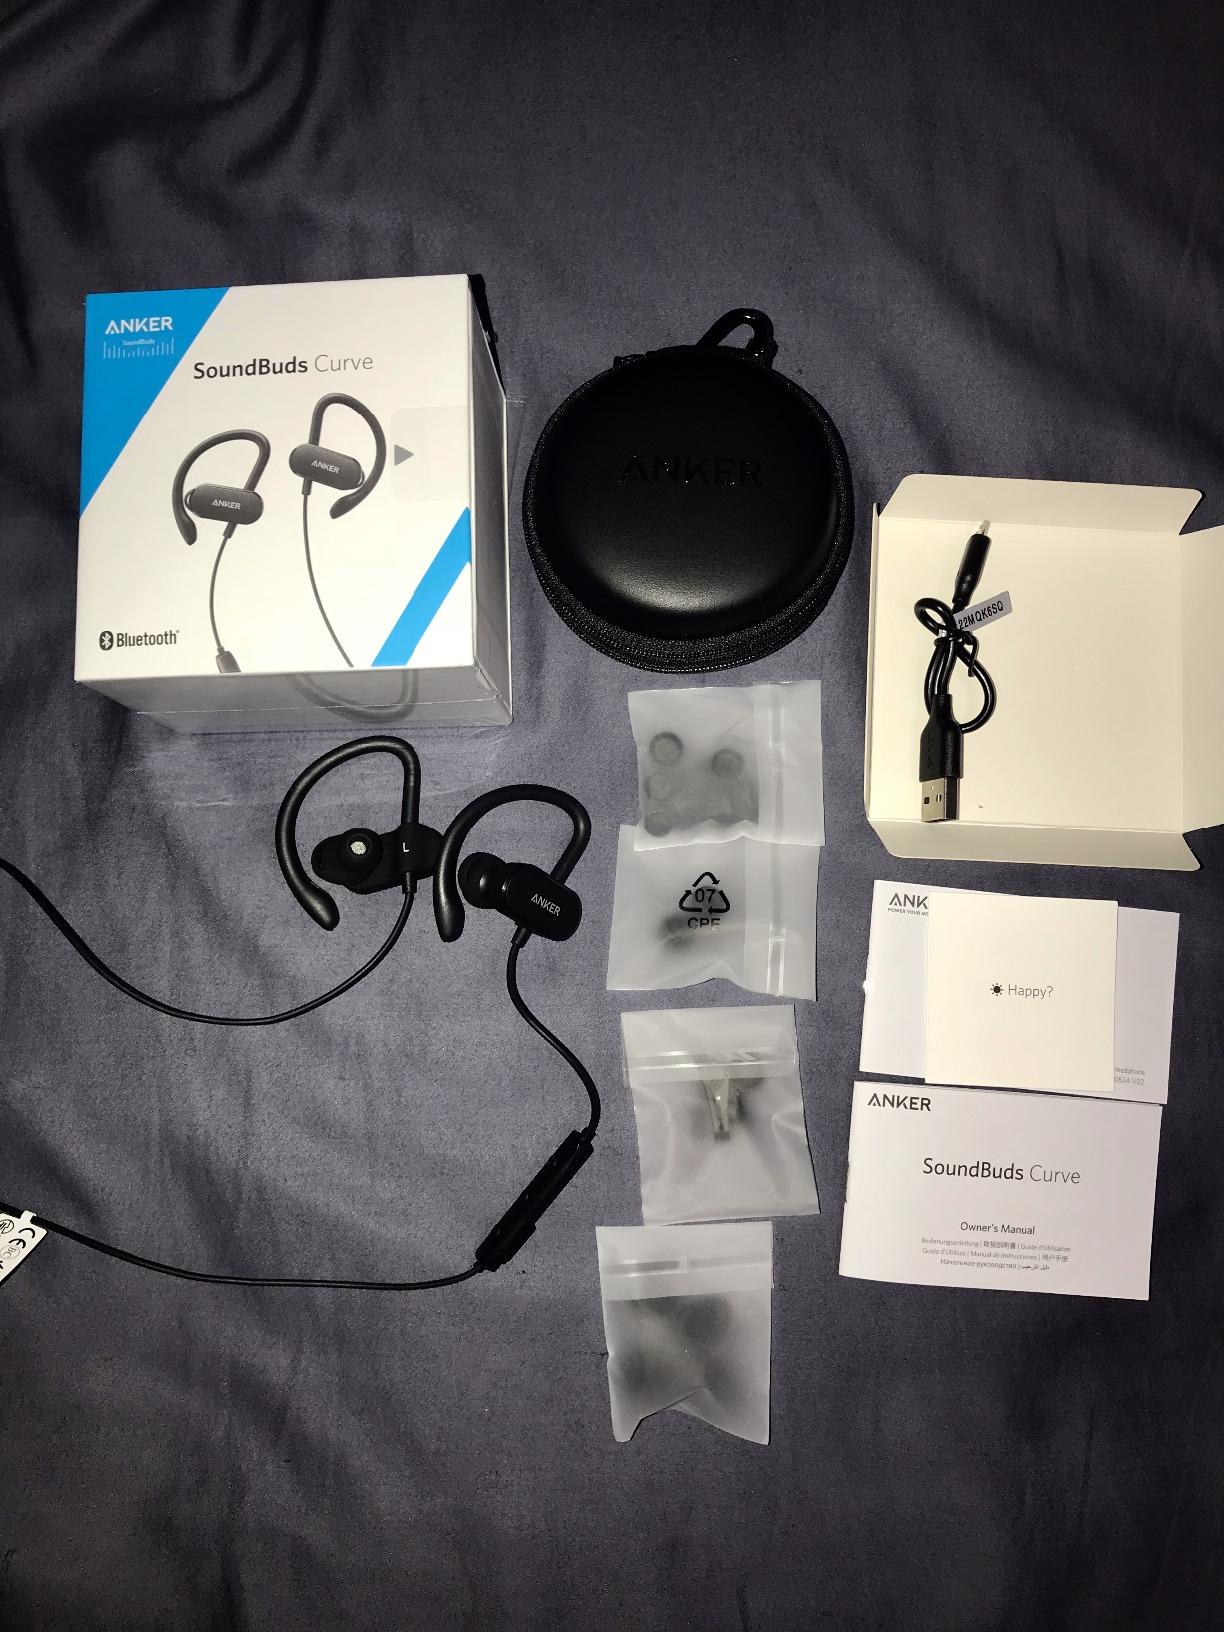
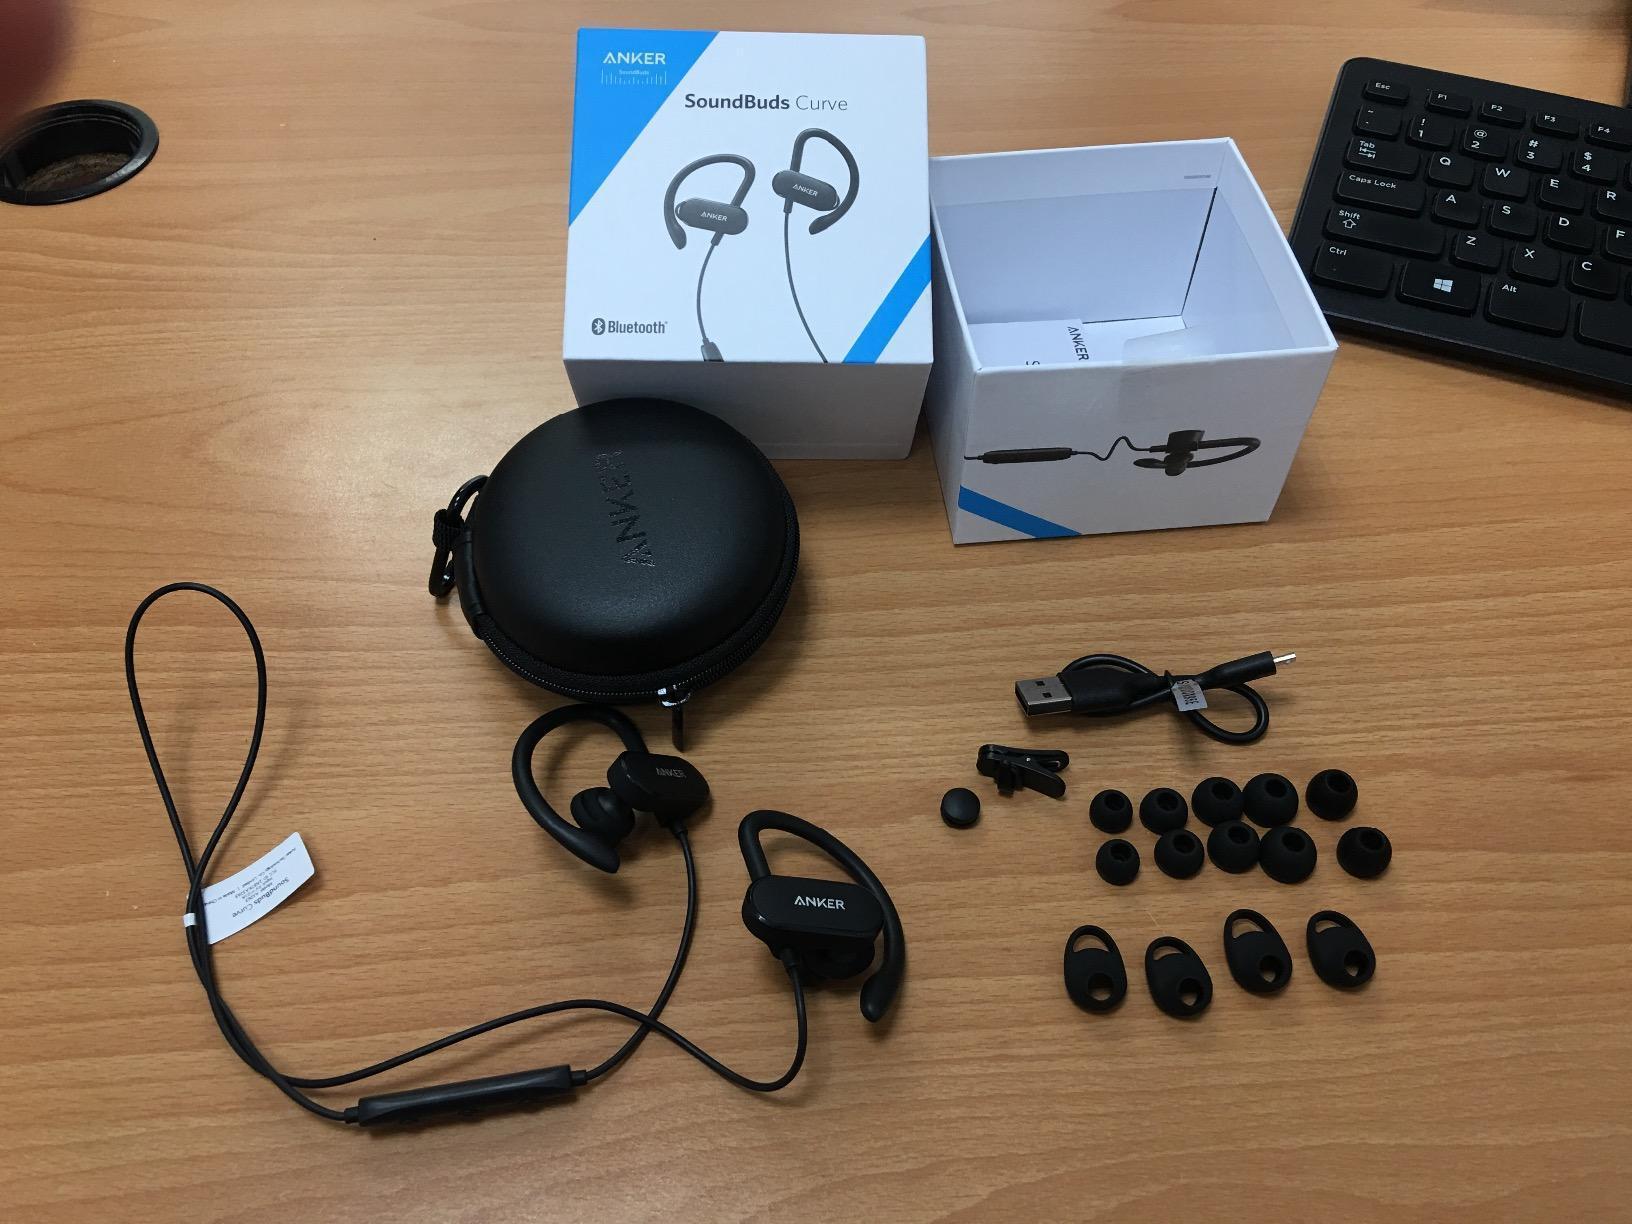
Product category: headphones
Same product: yes